EMPAR

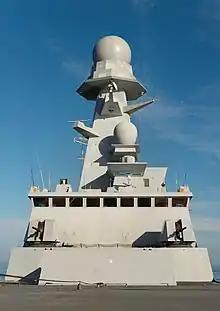
EMPAR on top of the mast of the French frigate "Chevalier Paul", seen from the bow of the ship.

EMPAR (European Multifunction Phased Array Radar) is evolved to MFRA (Multi Functional Radar Active), an AESA rotating C band multifunction active electronically scanned array radar built by Selex ES.